William Edwin Saunders

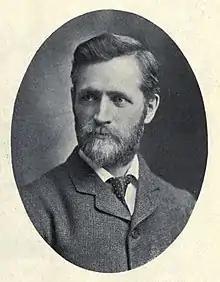
Portrait in "Bird Lore" (1903)

William Edwin Saunders (16 August 1861 – 28 June 1943) was a Canadian naturalist. He contributed to the studies of birds and mammals in Canada. He served as the founding president of the Federation of Ontario Naturalists. He was a brother of the plant breeder Charles E. Saunders.